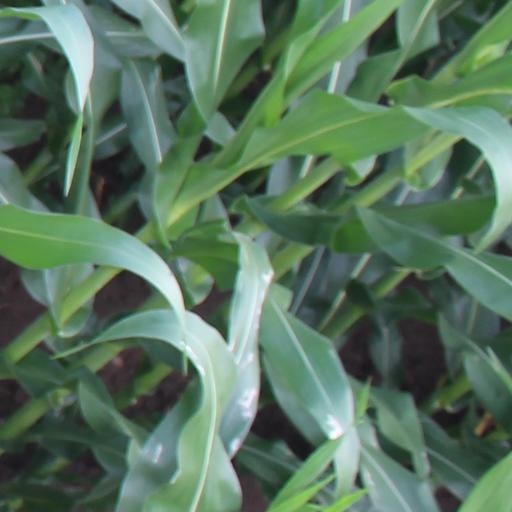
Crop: maize; corn